Mount Cayley

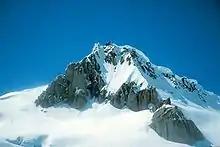
Mount Cayley viewed from southeast showing light coloured breccia cut by a central spine of dacite which forms the summit ridge.

The early Mount Cayley stage was characterized by the eruption of felsic lava flows and pyroclastic rocks onto a crystalline basement. Initial volcanism formed a southwesterly-dipping prism of dacite flows and tephra cut by several dikes and sills. These rocks have been hydrothermally altered to varying degrees and are light yellow or red in colour. They are well exposed in the prominent southwestern cliffs of the volcano.